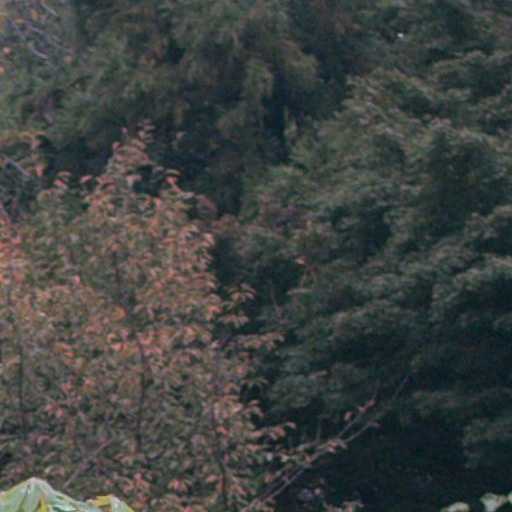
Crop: cassava